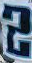
Number: 2